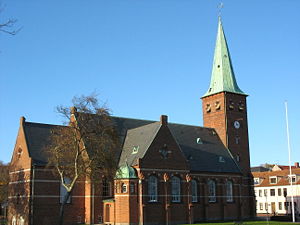
Hans J. Holm / Værker
Skive Kirke
Hans Jørgen Holm var en dansk arkitekt og professor, der var elev af J.D. Herholdt og en ledende figur blandt nationalromantikkens arkitekter i de sidste årtier af 1800-tallet. Han har givet tegning til mange offentlige bygninger, særligt i København.